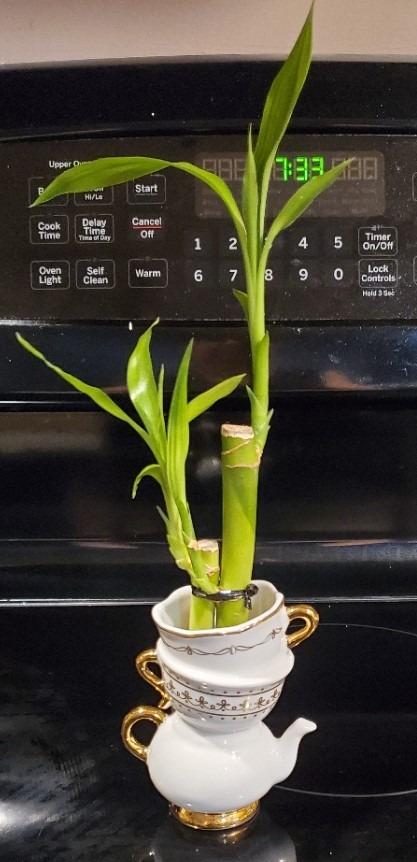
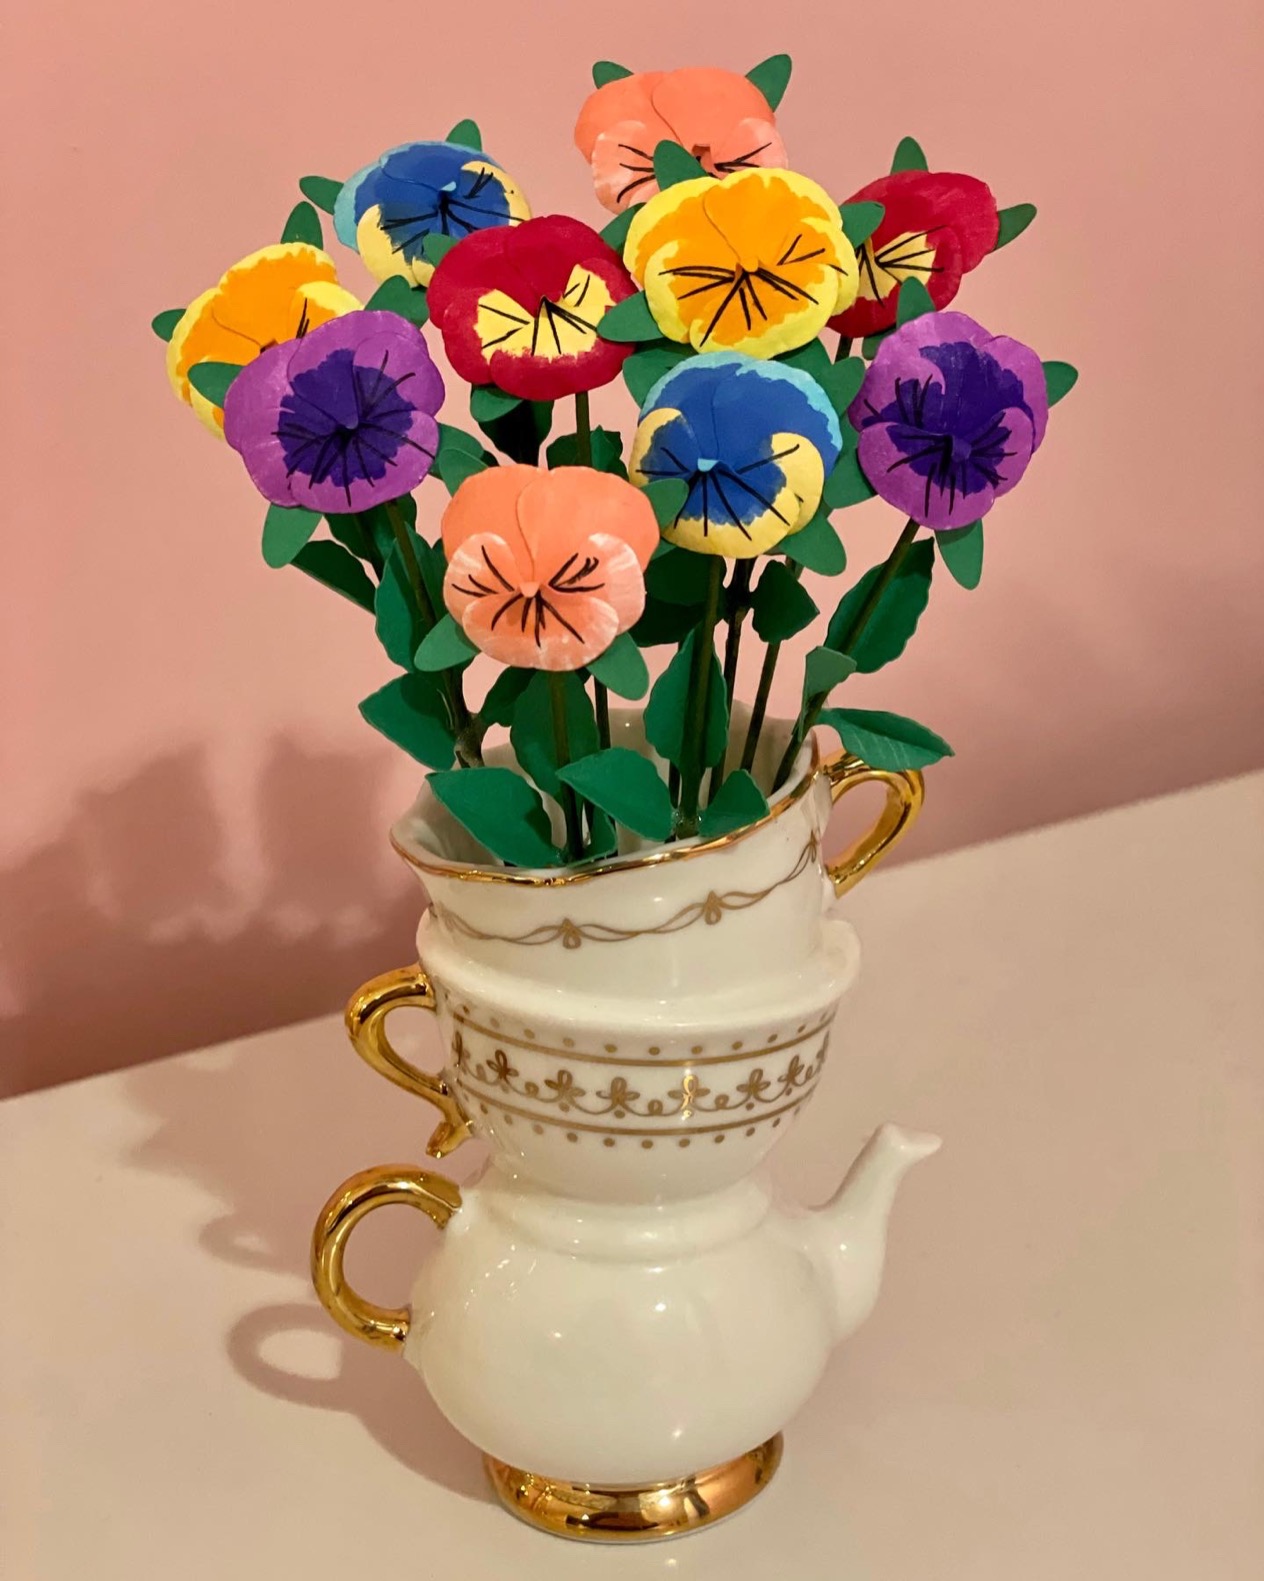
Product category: vase
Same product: yes